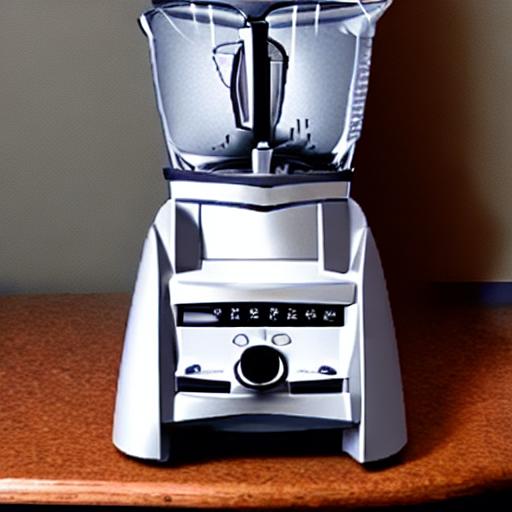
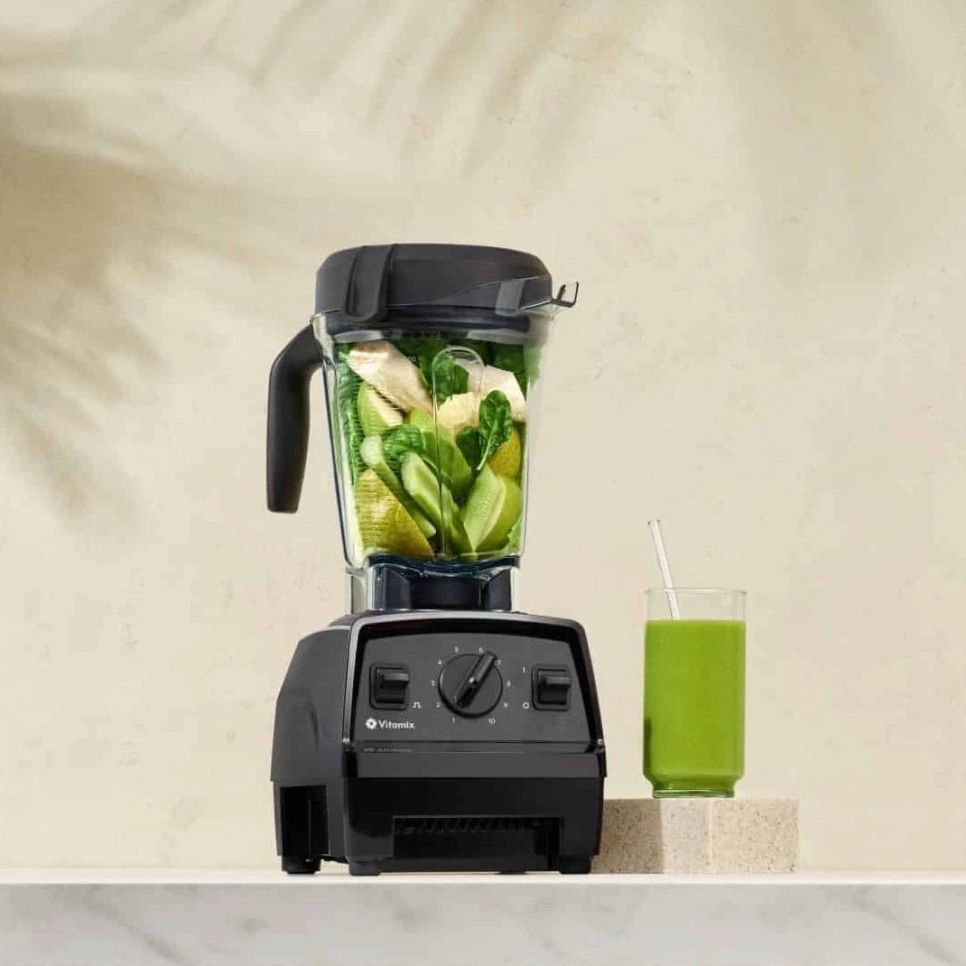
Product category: items_blender
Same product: no